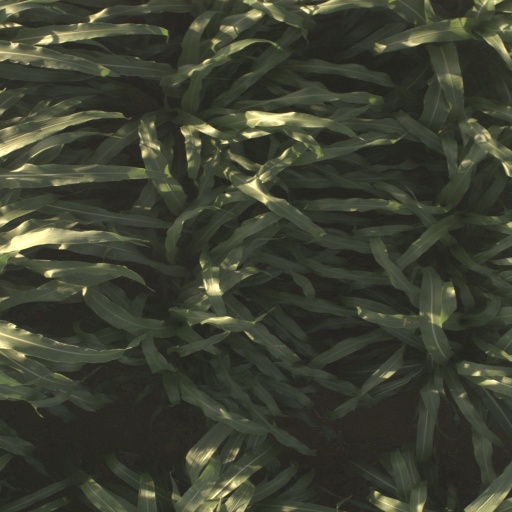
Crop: sorghum